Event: Nepal Earthquake
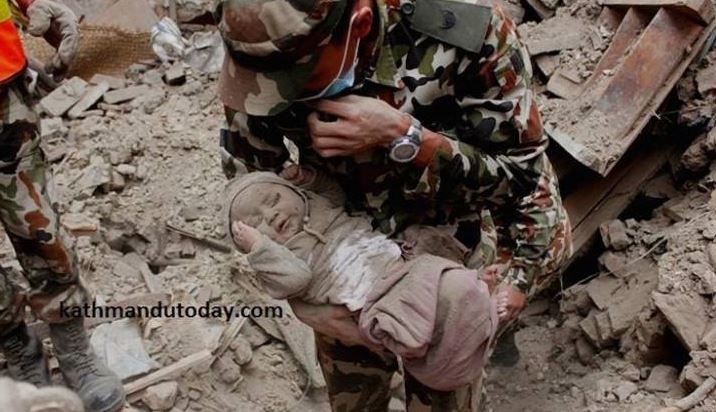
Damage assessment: damage